Magnetocaloric effect

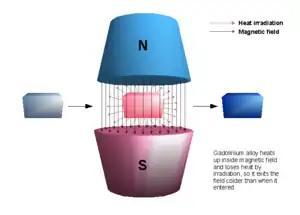
Gadolinium alloy heats up inside the magnetic field and loses thermal energy to the environment, so it exits the field and becomes cooler than when it entered.

The magnetocaloric effect (MCE, from "magnet" and "calorie") is a scientific phenomenon in which certain materials warm up when a magnetic field is applied. The warming is due to changes in the internal state of the material, which releases heat. When the magnetic field is removed, the material returns to its original state, reabsorbing the heat, and returning to original temperature. This can be used to achieve refrigeration, by allowing the material to radiate away its heat while in the magnetized hot state. Removing the magnetism, the material then cools to below its original temperature.